TMEM19

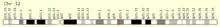
TMEM19 location on chromosome 12

The TMEM19 gene is located on chromosome 12(12q21.1) spanning 18,966 base pairs on the + strand. The gene has a total of 6 exon regions.